Compressed natural gas

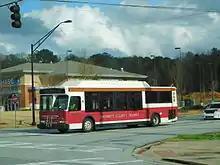
Gwinnett County Transit Orion VII CNG 029 on the 35 Bus on Peachtree Corners.

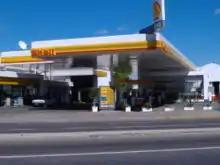
CNG station in Rosario, Argentina.

Similar to Canada, the United States has implemented various NGV initiatives and programs since 1980, but has had limited success in sustaining the market. There were 105,000 NGVs in operation in 2000; this figure peaked at 121,000 in 2004, and decreased to 110,000 in 2009.